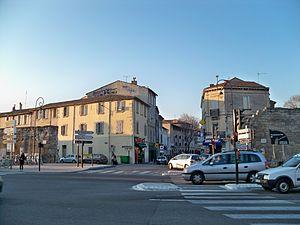
Porte Limbert des remparts d'Avignon, Vaucluse, France
Avignon est une ville du sud de la France, dans le Vaucluse, qui s'étend sur la rive gauche du Rhône. C'est l'une des rares villes françaises à avoir conservé l'intégralité de ses anciens remparts.